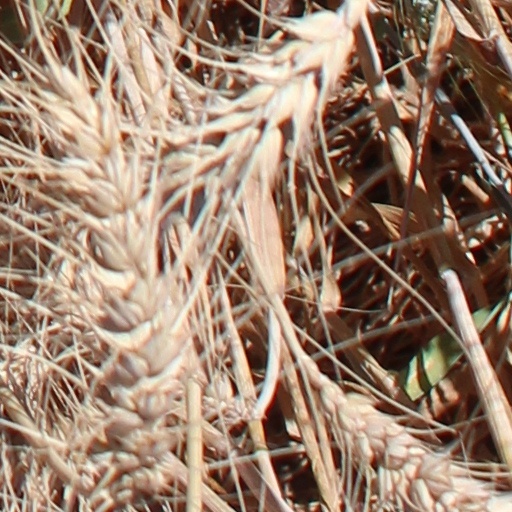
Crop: wheat